William Macarthur

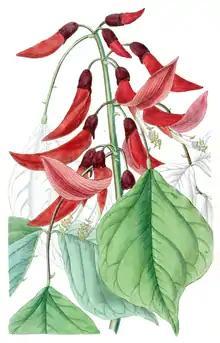
"Erythrina ×bidwillii" 'Camdeni' — bred by William Macarthur, was the first Australian hybrid garden plant to be published in England, in 1847.

Macarthur was a competent botanist, horticulturist and agriculturist, and his operations helped to make Camden Park celebrated. He entertained eminent scientific men who visited the Colony and bore the reputation of a cultured gentleman. He sent plants to James Backhouse which are now in the Herbarium at the Royal Botanic Gardens, Kew and the British Museum. The extensive catalogues of his Camden Park Nursery, published in 1843, 1845, 1850 and 1857, provide a valuable insight both into the contents of colonial gardens and to the international exchange of plants in the early-to-mid-19th century. 'Aspasia macarthur', bred at Camden Park, was the first Australian cultivar of the camellia.